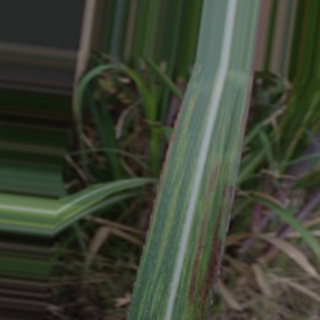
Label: sugarcane_bacterial_blight